Salote Radrodro

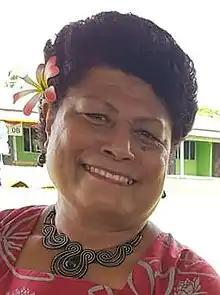
Radrodro at the SODELPA convention in September 2018

Salote Vuibureta Radrodro (born 1956 or 1957) is a Fijian politician and former member of the Parliament of Fiji. She is a member of the Social Democratic Liberal Party (SODELPA). In 2022 she was convicted of corruption and sentenced to two and a half years imprisonment.